Smash David

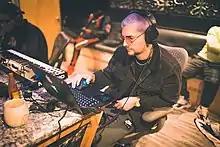

Samuel David Jimenez, professionally known as Smash David, is an American record producer and songwriter. He produced Big Sean's "Bounce Back" and "Pills & Automobiles" by Chris Brown from the "Heartbreak on a Full Moon" album.